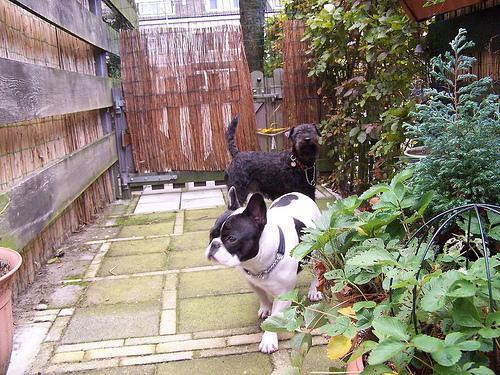
French_bulldog